Toronto

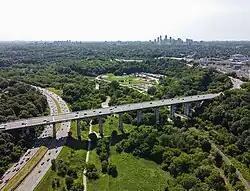
Leaside Bridge crossing the Don valley ravine in 2023. The Toronto ravine system and its waterways cut through the city's landscape.

On July 8, 2013, severe flash flooding hit Toronto after an afternoon of slow-moving, intense thunderstorms. Toronto Hydro estimated 450,000 people were without power after the storm and Toronto Pearson International Airport reported of rain had fallen over five hours, more than during Hurricane Hazel. Within six months, from December 20 to 22, 2013, Toronto was brought to a near halt by the worst ice storm in the city's history, rivalling the severity of the 1998 Ice Storm (which mainly affected southeastern Ontario, and Quebec). At the height of the storm, over 300,000 Toronto Hydro customers had no electricity or heating. Toronto hosted WorldPride in June 2014, and the Pan and Parapan American Games in 2015.